The Lady from the Shanghai Cinema

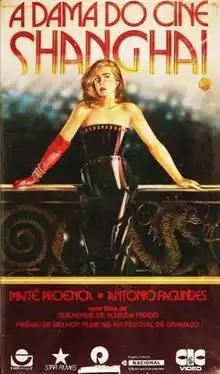
Cover of the VHS release

The Lady from the Shanghai Cinema is a 1988 Brazilian thriller film written and directed by Guilherme de Almeida Prado. The film borrows some references from Hollywood films noirs of the 1940s, mainly Orson Welles' "The Lady from Shanghai"; its name is a play on the title of Welles's film.